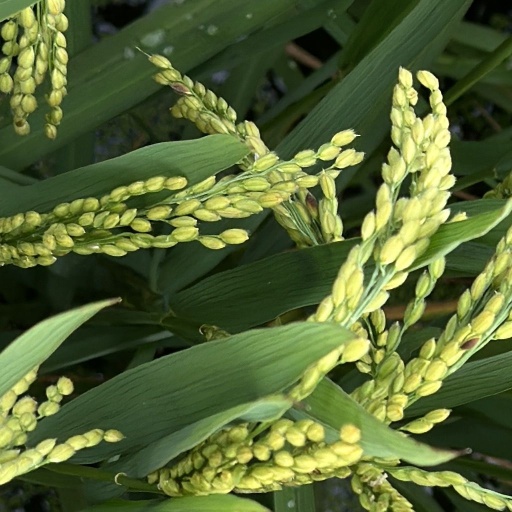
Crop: rice